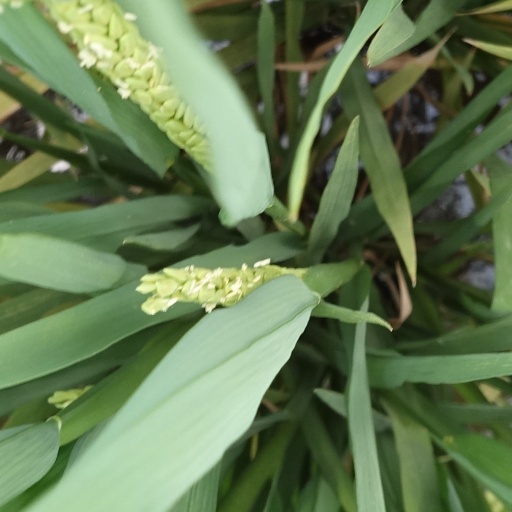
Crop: rice